Shin-nakano Station

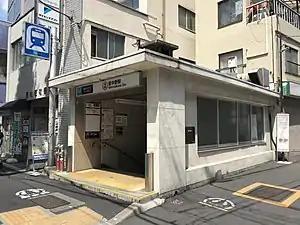
Entrance No. 1, August 2019

is a subway station on the Tokyo Metro Marunouchi Line in Nakano, Tokyo, Japan, operated by the Tokyo subway operator Tokyo Metro.